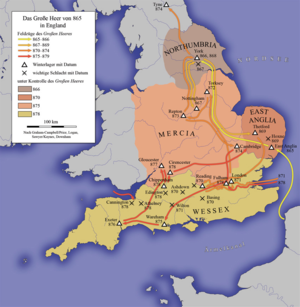
Le Danelaw, tel que défini dans la Chronique anglo-saxonne, est le nom donné à la partie de la Grande-Bretagne où s'appliquait la loi des « Danois », les envahisseurs vikings venus du Danemark, et où cette loi supplantait celle des Anglo-Saxons. Les historiens modernes ont donné à ce terme un sens géographique : le Danelaw s'étendait sur le Nord et l'Est de l'Angleterre.